Franck Amsallem

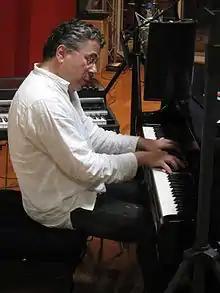
Amsallem in 2012

Franck Amsallem is a French-American jazz pianist, arranger, composer, singer and educator. He was born in 1961 in Oran, French Algeria, but grew up in Nice, France.